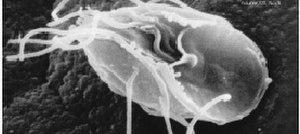
Les flagellés ou Flagellata sont des organismes eucaryotes unicellulaires, qui sont dotés de flagelles dont ils se servent pour leur propulsion.
Une intoxication alimentaire est une maladie, souvent infectieuse et accidentelle, contractée à la suite de l'ingestion de nourriture ou de boisson contaminées. Si cette contamination est due à des agents pathogènes infectieux, qu’il s’agisse de bactéries, virus, parasites ou de prions, on parle aussi de toxi-infection alimentaire. Pour les maladies d’origine alimentaire provoquées par l’ingestion de produits non comestibles ou toxiques, on parle seulement d’intoxication alimentaire. Pour les pathologies provoquées par l'ingestion d'une toxine sécrétée par la bactérie et préformée dans l'aliment avant son ingestion, on parle plus spécifiquement d’intoxination alimentaire.